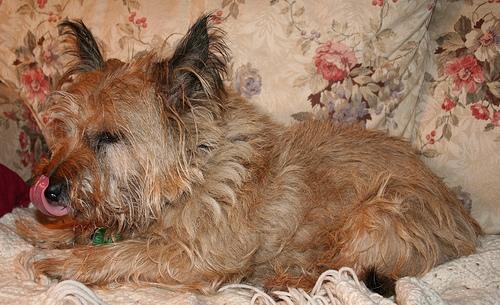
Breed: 211-n000009-cairn